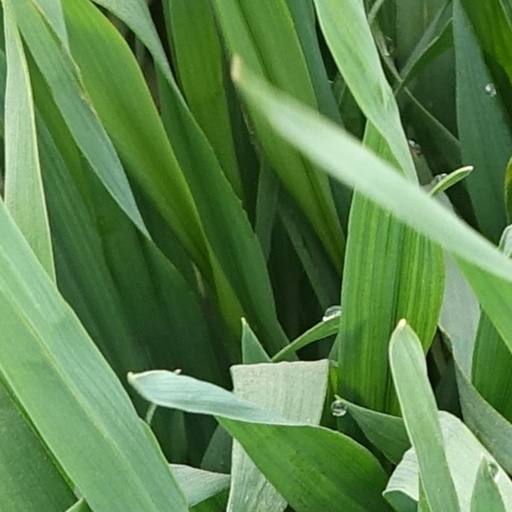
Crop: wheat